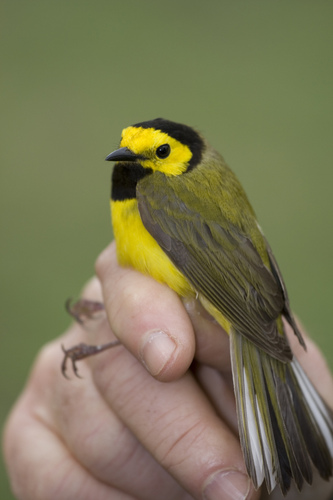
small primarily yellow bird with black crown and black stripe under the beak.
the small bird has a yellow face with a black crown and black throat.
this is a yellow bird with a black breast, grey wings and a yellow face.
this tiny bird has a bright yellow face, short black beak, and bright yellow breast and belly.
this tiny bird has a yellow and black head with a black beak.
the is colorful bird has a black beak with yellow and black feathersa small bird with a bright yellow belly and face, contrasting with a black throat and cap, the back and wings are brown tinted with greenish yellow.
the small bird has a yellow and black breast, and a short, black, pointed bill.
this tiny bird has a black bill and bright yellow breast and a black crown.
this bird has a black crown and throat, and a yellow belly.
Species: Hooded Warbler